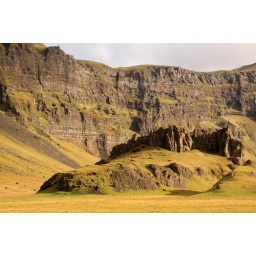
A rock outcrop on the road near the Eyjakjallajokull volcano, Iceland on Thursday 7th October 2010